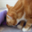
Label: cat